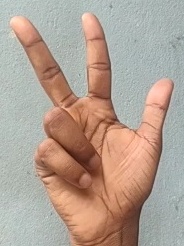
ASL sign: 3